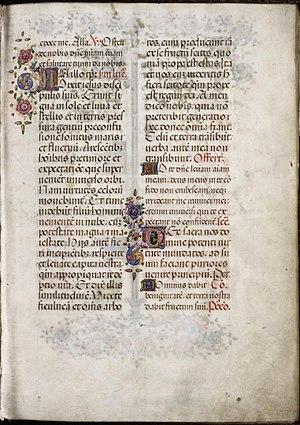
Le Missel de Thomas James est un manuscrit enluminé vers 1483 pour Thomas James, évêque de Dol en Bretagne.